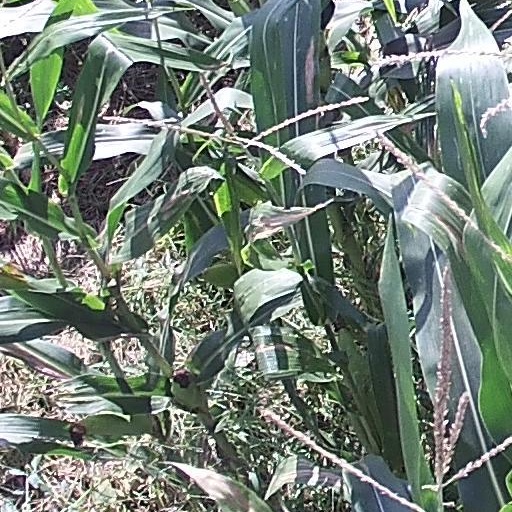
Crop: maize; corn